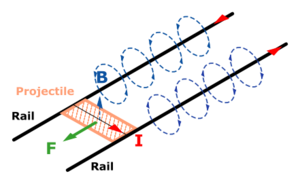
Le canon électrique, connu aussi sous le nom anglais de railgun — ou rail gun — d'où la traduction canon à rails – à ne pas confondre avec l'artillerie lourde sur voie ferrée – est une arme à projectile accéléré par une force électromagnétique, semblable à celle qui fait tourner le moteur homopolaire.